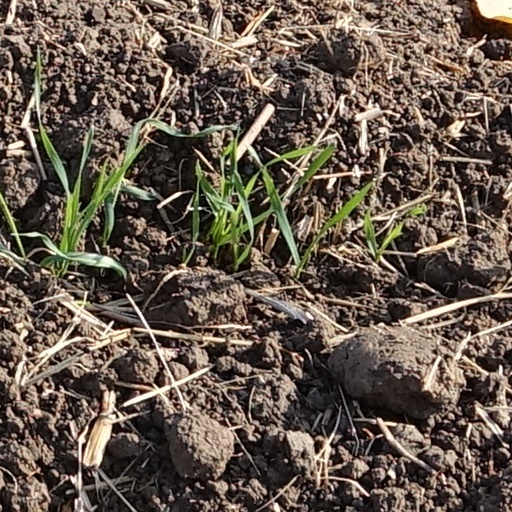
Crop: wheat